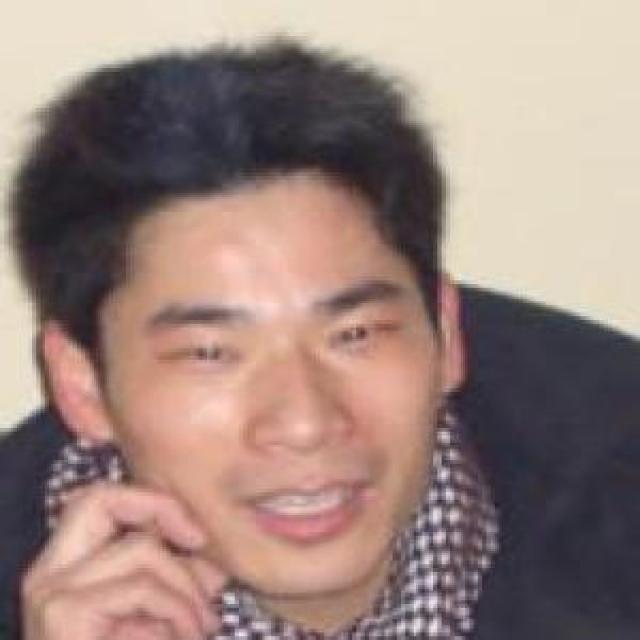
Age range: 21-44